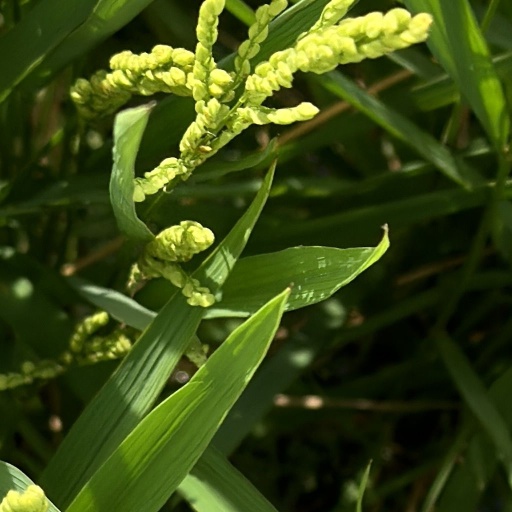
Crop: rice